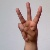
The image shows a hand gesture representing the letter 'W' in Indian Sign Language.